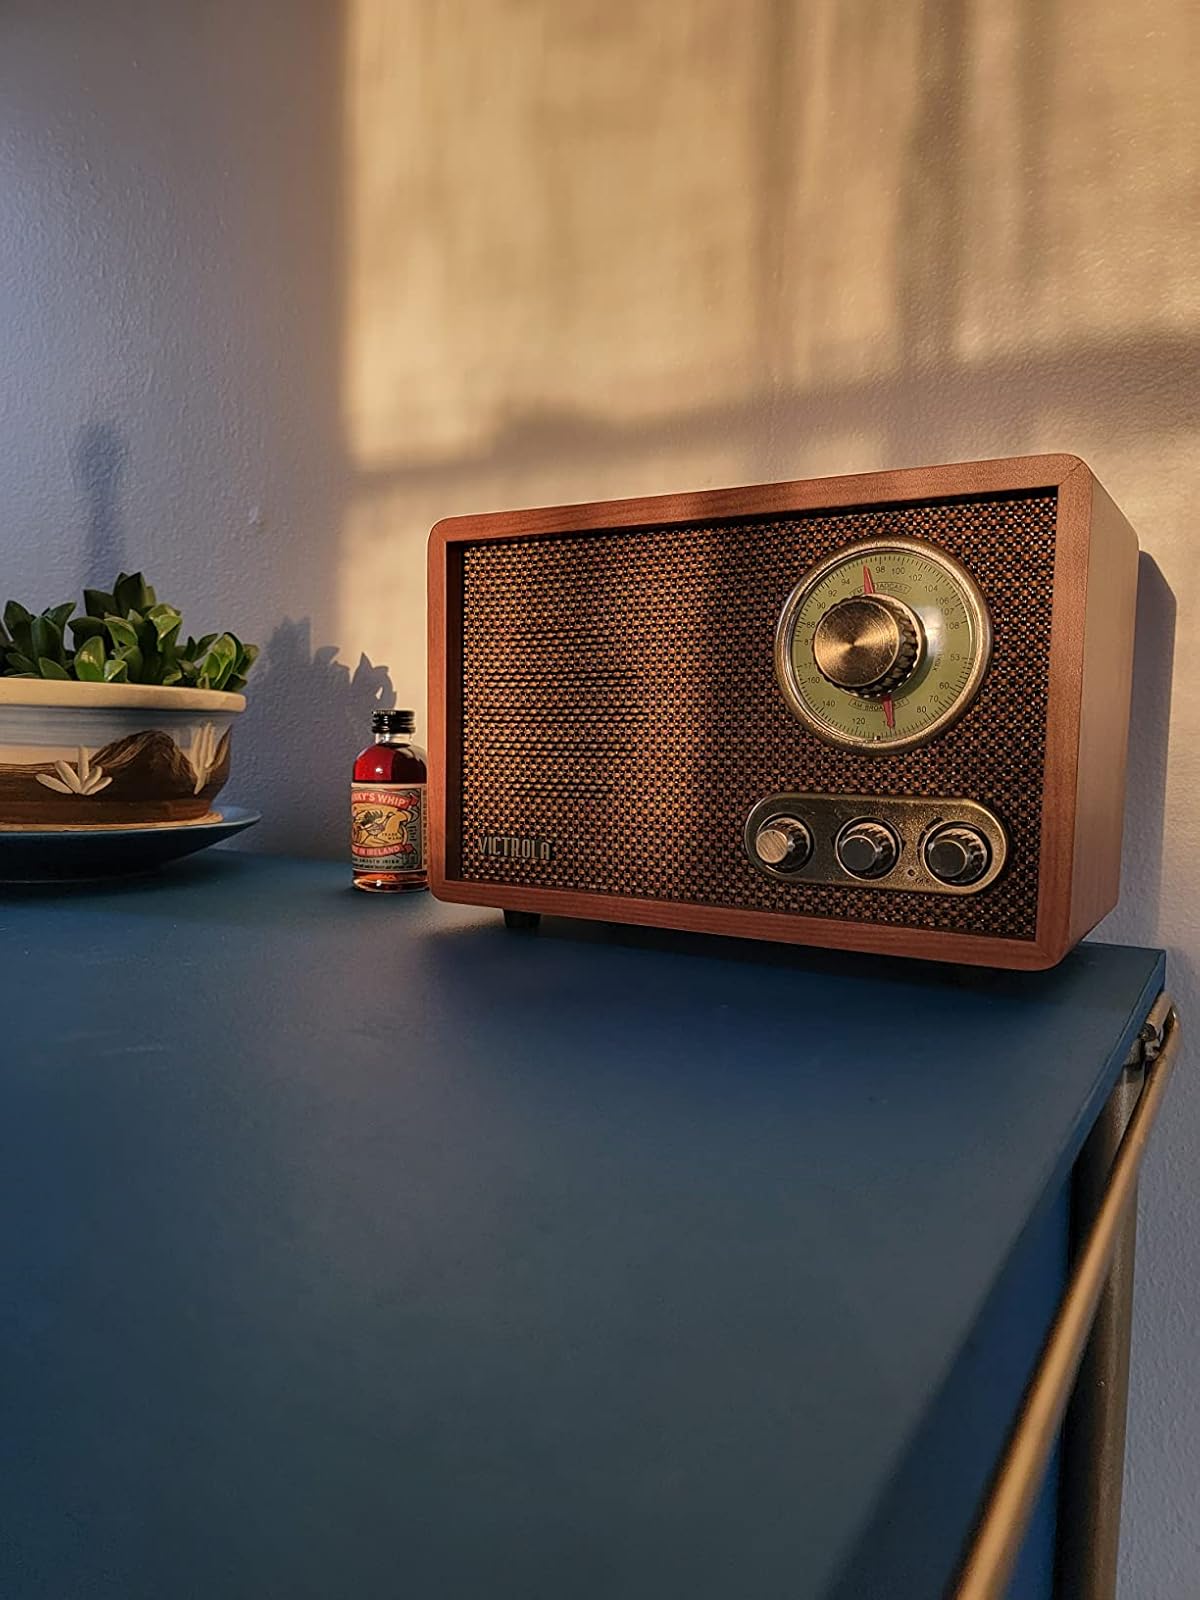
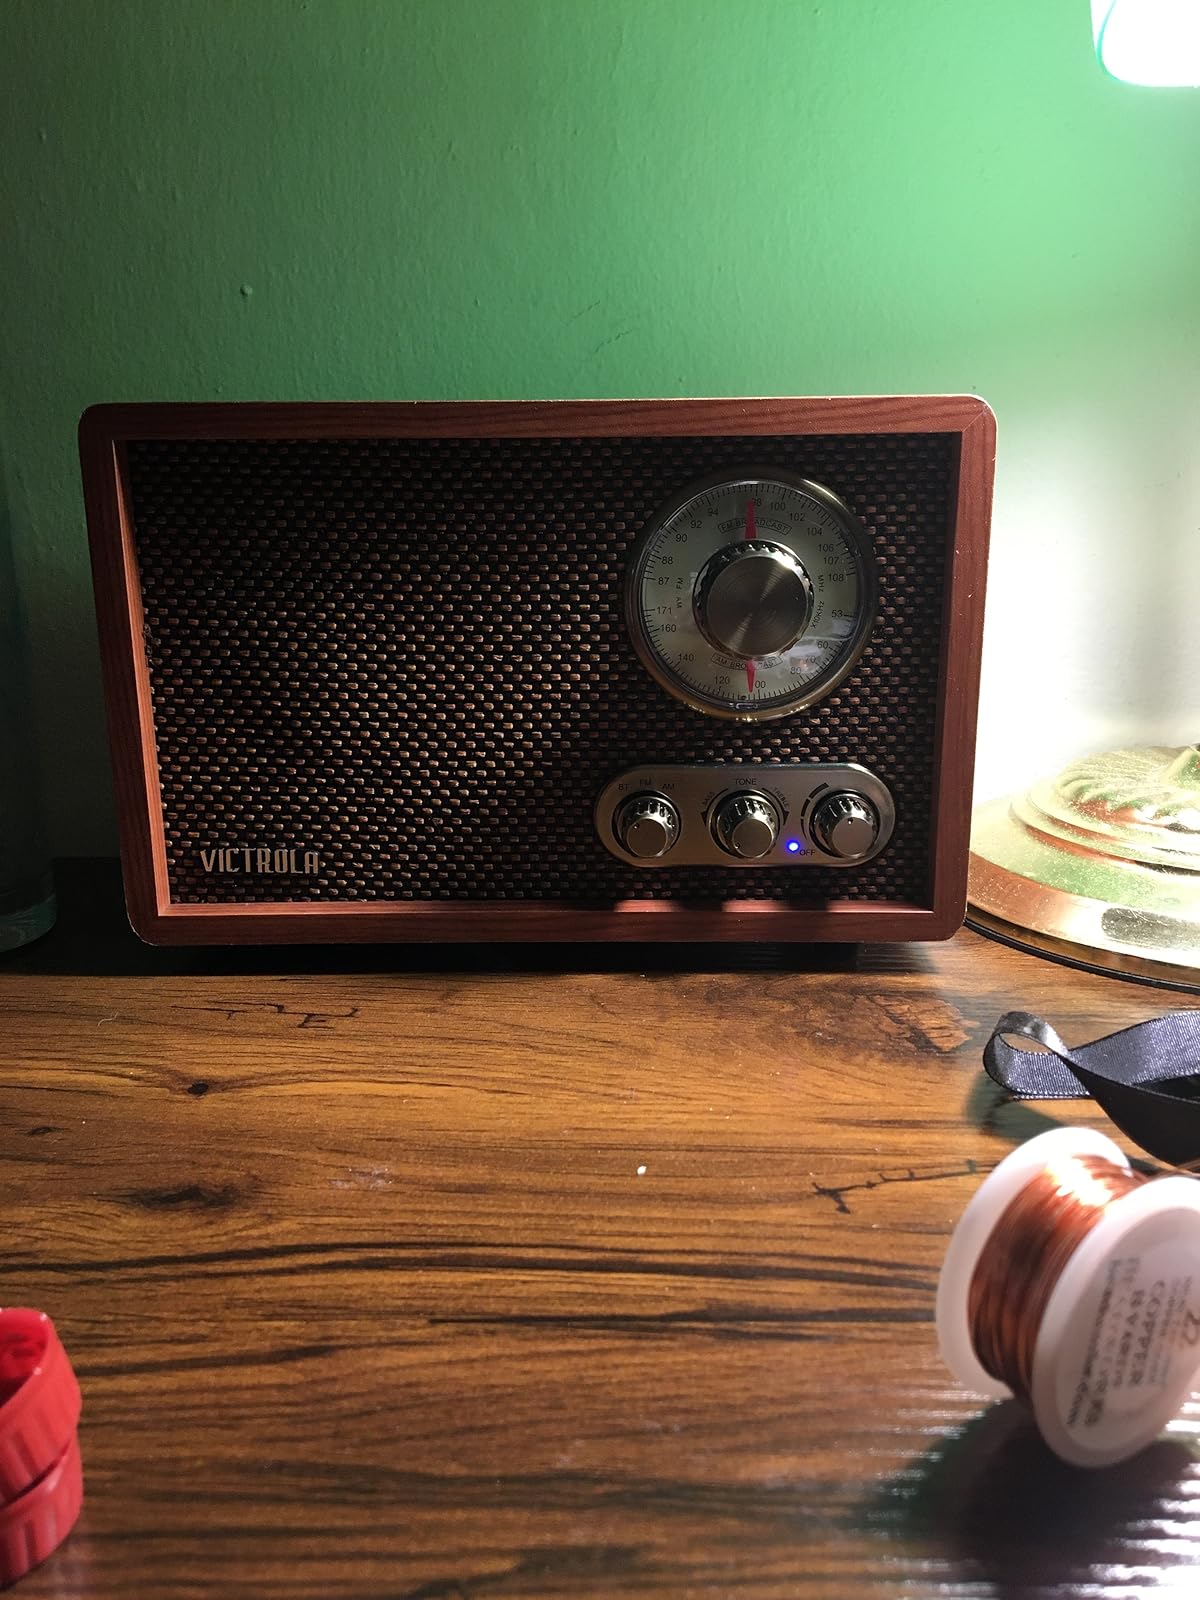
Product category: radio
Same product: yes